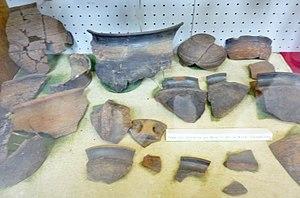
Tessons de poteries et écuelles datant de l'époque de La Tène III trouvés dans la dune du Moulin de la Rive en Locquirec (Musée de la préhistoire finistérienne de Penmarc""h)"
Locquirec [lɔkiʁɛk] est une commune française du département du Finistère, en région Bretagne.